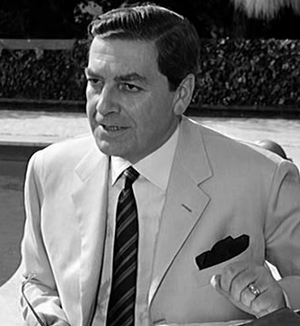
Claudio Gora est un acteur et réalisateur italien né le 27 juillet 1913 à Gênes et mort le 13 mars 1998 à Rome.